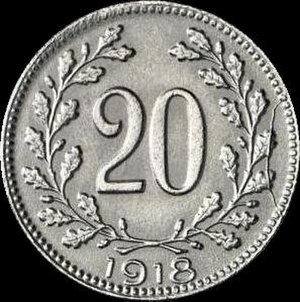
Østrig-ungarske krone / Østrig 1892 til 1918
Østrig-ungarske kroner var valutaen og guldstandarden i Østrig-Ungarn. Ved en valutareform i 1892 afløste kroner den hidtidige Gulden, der var en sølvstandardvaluta. I folkemunde kaldte man guldmønterne 10-, 20- og 100-krone for guldkroner. Indtil 1900 var gulden gyldig ved siden af kronen. Ombytningsforholdet var to kroner for en gulden.